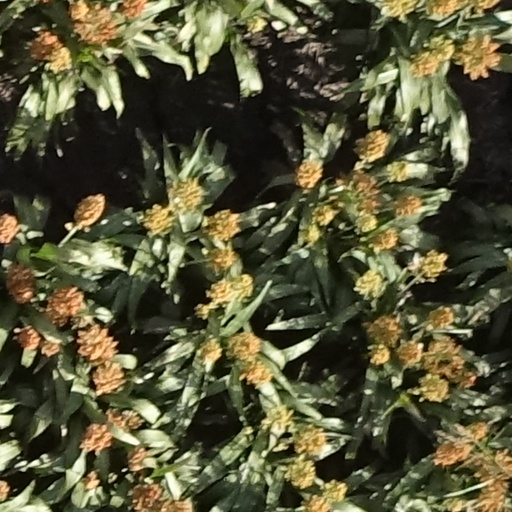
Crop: sorghum